Luftnachrichten Abteilung 350

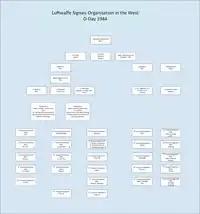
This diagram represents the organisational layout for Luftwaffe signal units prior to D-Day 1944.

The surprisingly quick collapse of the Allies in the French campaign of 1940 offered little opportunities for signals to expand. Few staff officers realised the importance of immediate evaluation of intercepted message traffic. Tactical and strategic evaluation of signal intelligence was in its infancy, on the one hand because competent signals officers were themselves not aware of its possibilities and on the other hand, because headquarters were orientated to regard Chi-Stelle in the same breath as they did secret agents.